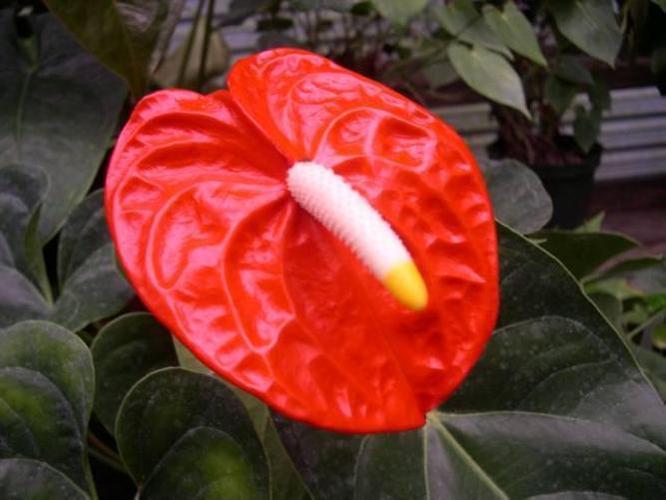
Label: anthurium